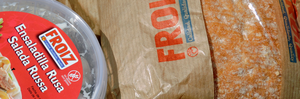
Distribuciones Froiz, S.A. est une chaîne espagnole de grande distribution basée à Poio en Espagne. Elle est présente dans les régions espagnoles de Galice, Castille et Léon, Castille-La Manche, Madrid et dans le nord du Portugal. La société a été fondée à Pontevedra en 1970 par Magín Alfredo Froiz et reste une entreprise familiale.